Roche MacGeoghegan

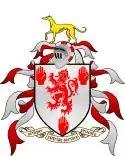

Roche MacGeoghegan (1580 – 26 May 1644), also known as Roque de la Cruz, was a seventeenth-century Irish Dominican prelate and Tridentine reformist. A member of an aristocratic family from County Westmeath, he obtained a mostly Roman Catholic childhood education before, in his twenties, moving to Iberia and entering the Dominican Order. After many years promoting the revitalisation of the Order in Ireland, from Ireland and Continental Europe, he was considered unsuccessfully for the archbishopric of Armagh in 1625 and then successfully for the bishopric of Kildare in 1629, gaining himself the title of Ross, al Roche, D.D., Bishop of Kildare. After a dozen years as bishop, his health slowly declined and he died in 1644. His nephew was historian and translator Conall MacGeoghegan.